Answer in natural language. How many Beds are visible in the scene? Choose between the following options: 0, 4, 3, 2 or 1
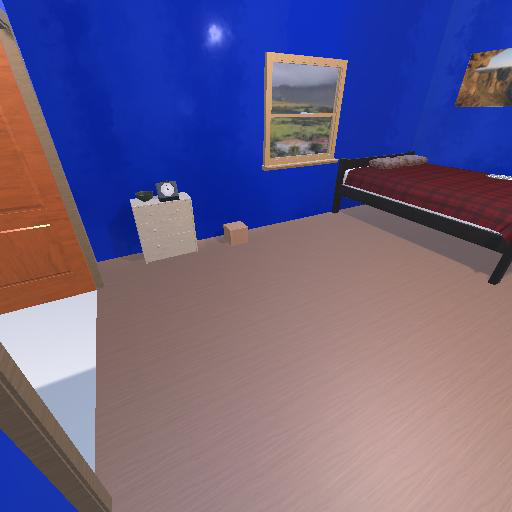
<answer>1</answer>